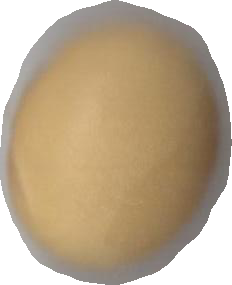
Variety: Grobogan